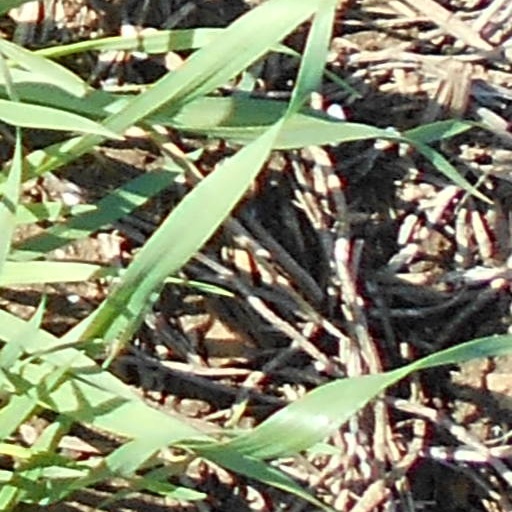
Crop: wheat